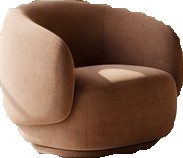
Surface category: sofa